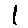
Label: 1